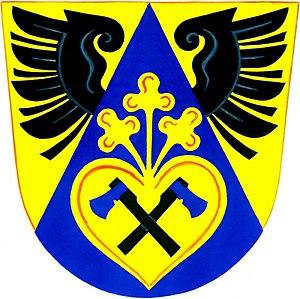
Žítková est une commune du district d'Uherské Hradiště, dans la région de Zlín, en République tchèque. Sa population s'élevait à 172 habitants en 2018.